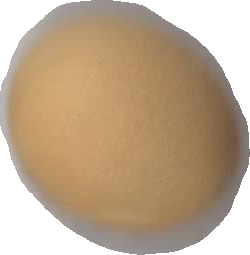
Variety: Grobogan